The Conquest of the Pole

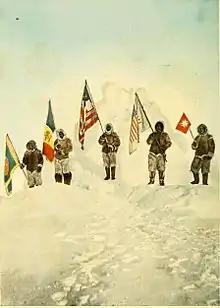
Hand-colored photograph of Peary's team at the North Pole

Although the film's story is treated in a vein of fantasy, it took much of its inspiration from current affairs. Robert E. Peary and his team had set foot on the North Pole on 6 April 1909, and Roald Amundsen had made it to the South Pole on 14 December 1911, four months before Méliès started filming. The claims of the rival explorer Frederick Cook, who tried unsuccessfully to prove that he had beaten Peary to the North Pole, were also a thematic inspiration. Méliès later recalled: